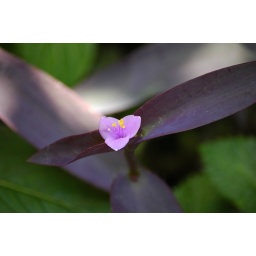
A neat little flower in the butterfly room at the Detroit Zoo